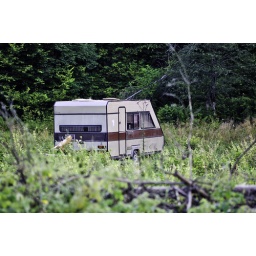
Old square looking trailer abandoned in a field among high growing grass and weeds.